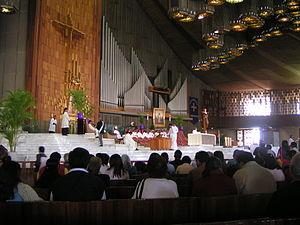
Juan Diego Cuauhtlatoatzin, né en 1474 et décédé le 30 mai 1548 à Mexico, également connu sous le nom de Juan Diego ou saint Juean Diego est le premier chrétien Amérindien déclaré saint par l'Église catholique. Il est canonisé par le pape Jean-Paul II en 2002, sa fête est liturgiquement commémorée le 9 décembre par l'Église. La tradition en fait un Indien mexicain de la tribu des Nahuas qui aurait assisté en 1531 à l'apparition de la Vierge Marie sous la représentation de la Vierge de Guadalupe.